Johnny Pesky

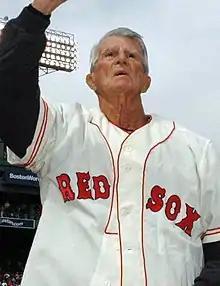
Pesky in 2006

John Michael Pesky (born John Michael Paveskovich; February 27, 1919 – August 13, 2012), nicknamed "the Needle" and "Mr. Red Sox", was an American professional baseball player, manager and coach in Major League Baseball (MLB). He was a shortstop and third baseman during a ten-year major league playing career, appearing in 1,270 games played in 1942 and from 1946 to 1954 for three teams. He missed the 1943–45 seasons while serving in World War II. Pesky was associated with the Boston Red Sox for 61 of his 73 years in baseball—from 1940 through June 3, 1952, 1961 through 1964, and from 1969 until his death. Pesky also managed the Red Sox from 1963 to 1964, and in September 1980.